Father Time

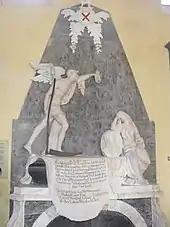
Father Time on an Irish memorial stone, displaying an empty hourglass to a mourning widow

Around New Year's Eve, the media (in particular editorial cartoons) use the convenient trope of Father Time as the personification of the previous year (or "the Old Year") who typically "hands over" the duties of time to the equally allegorical Baby New Year (or "the New Year") or who otherwise characterizes the preceding year. In these depictions, Father Time is usually depicted wearing a sash with the old year's date on it.